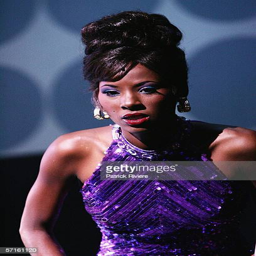
pop artist performs during the media call